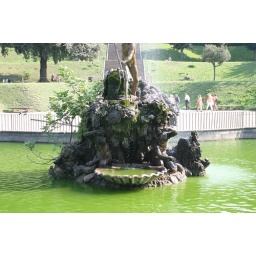
Murky green water and dripping rock at the big fountain in the Boboli gardens.